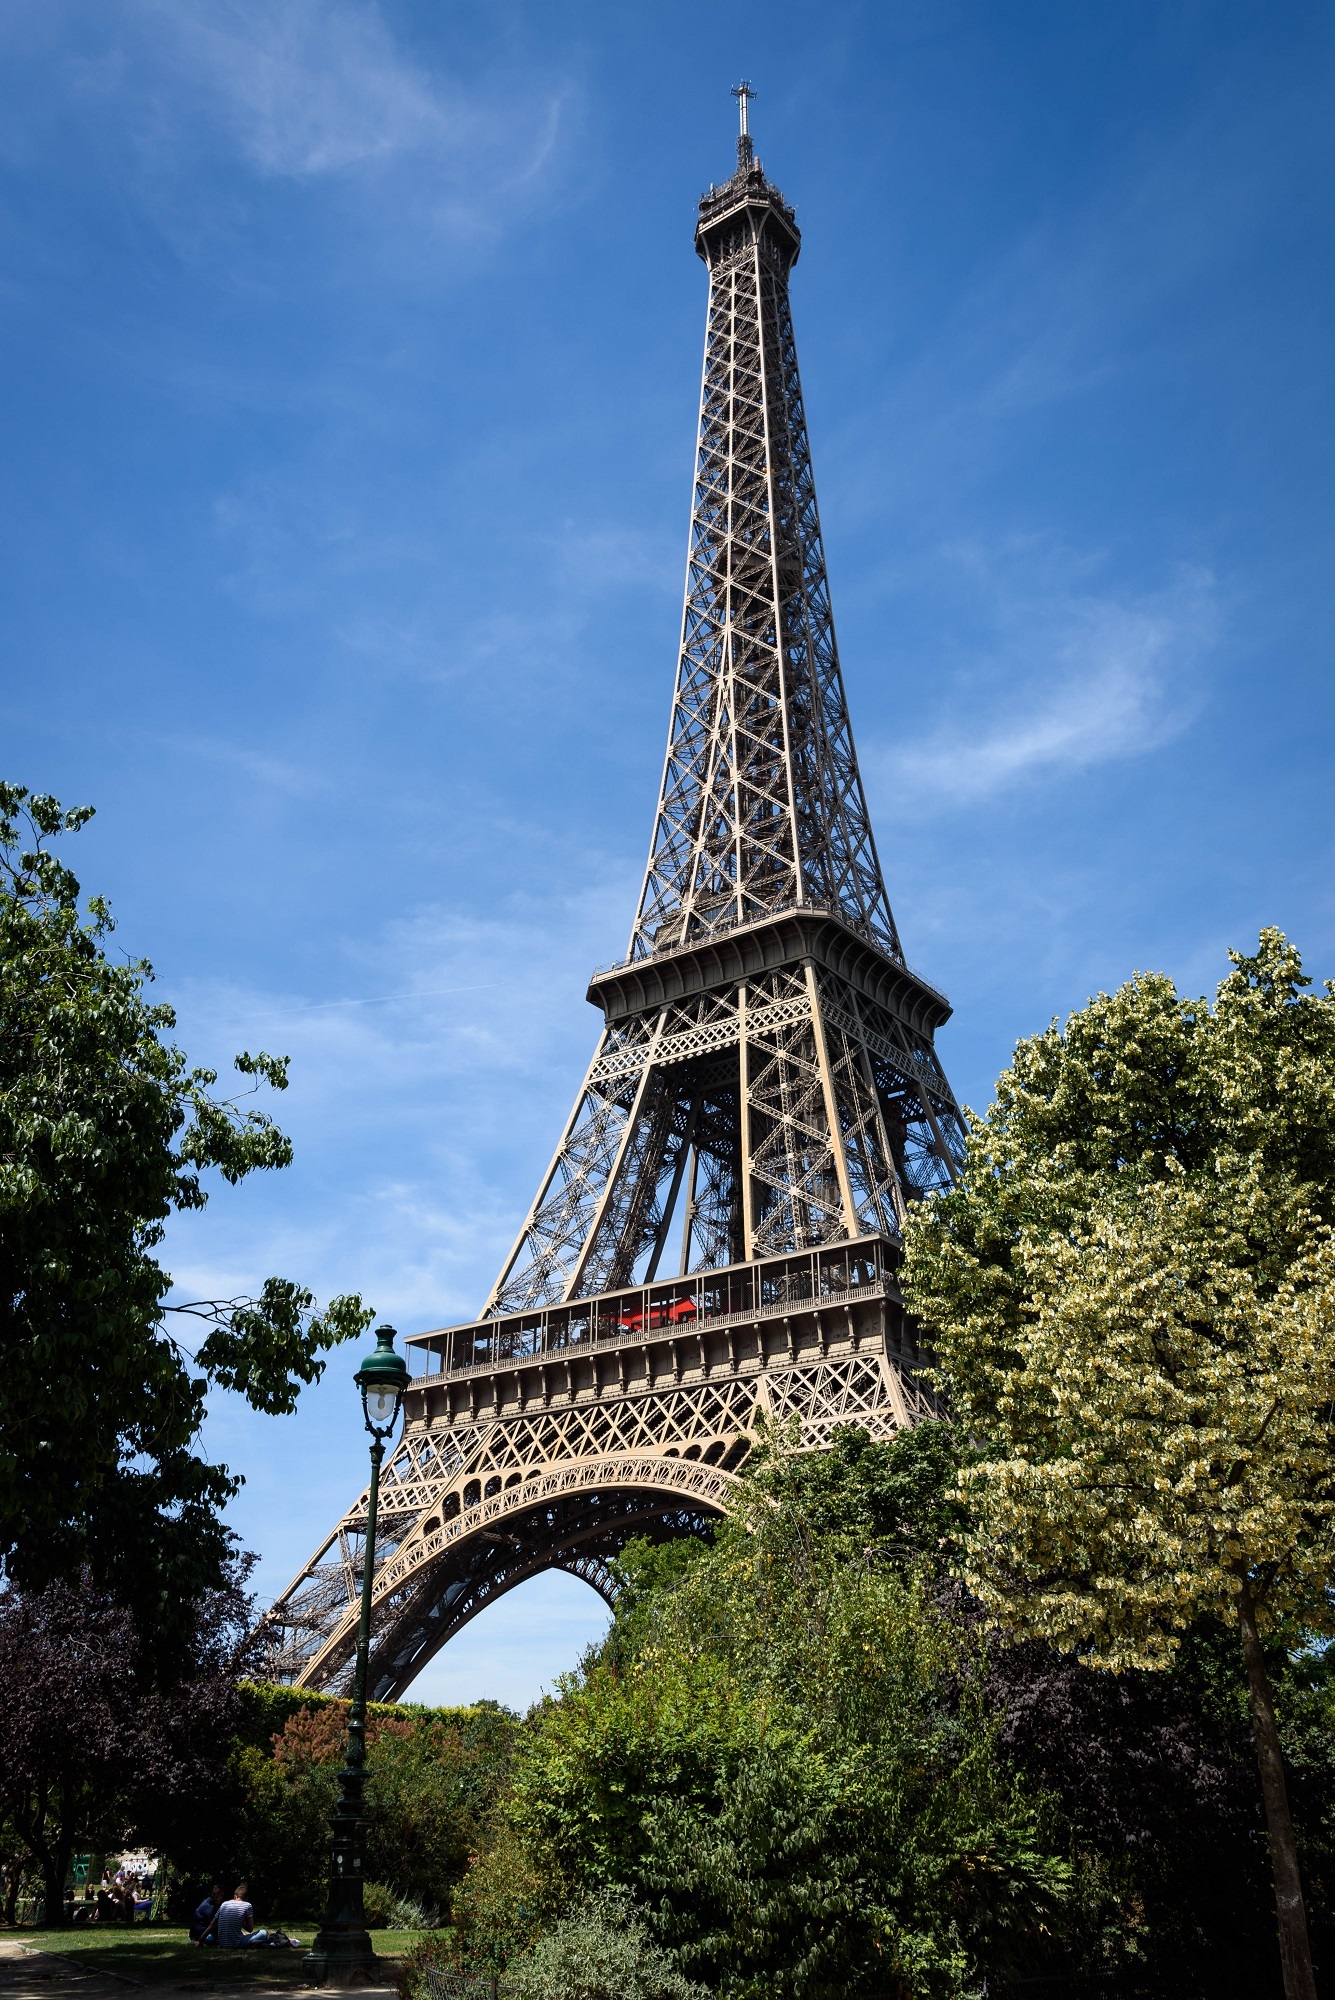
tree, architecture, structure, bridge, city, eiffel tower, paris, monument, cityscape, tourist, france, europe, tower, symbol, park, metal, romance, landmark, attraction, tourism, clock tower, bell tower, spire, steeple, tall, iron, famous, urban area